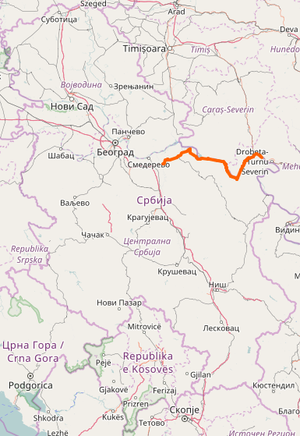
"La Route Magistrale 34 est une route nationale de Serbie qui relie entre elles la ville serbe de Požarevac passant par Veliko Gradište et Golubac jusqu’au village serbe de Novi Sip. Cette route nationale est parfois appelée ""La Route Magistrale de Đerdap"".